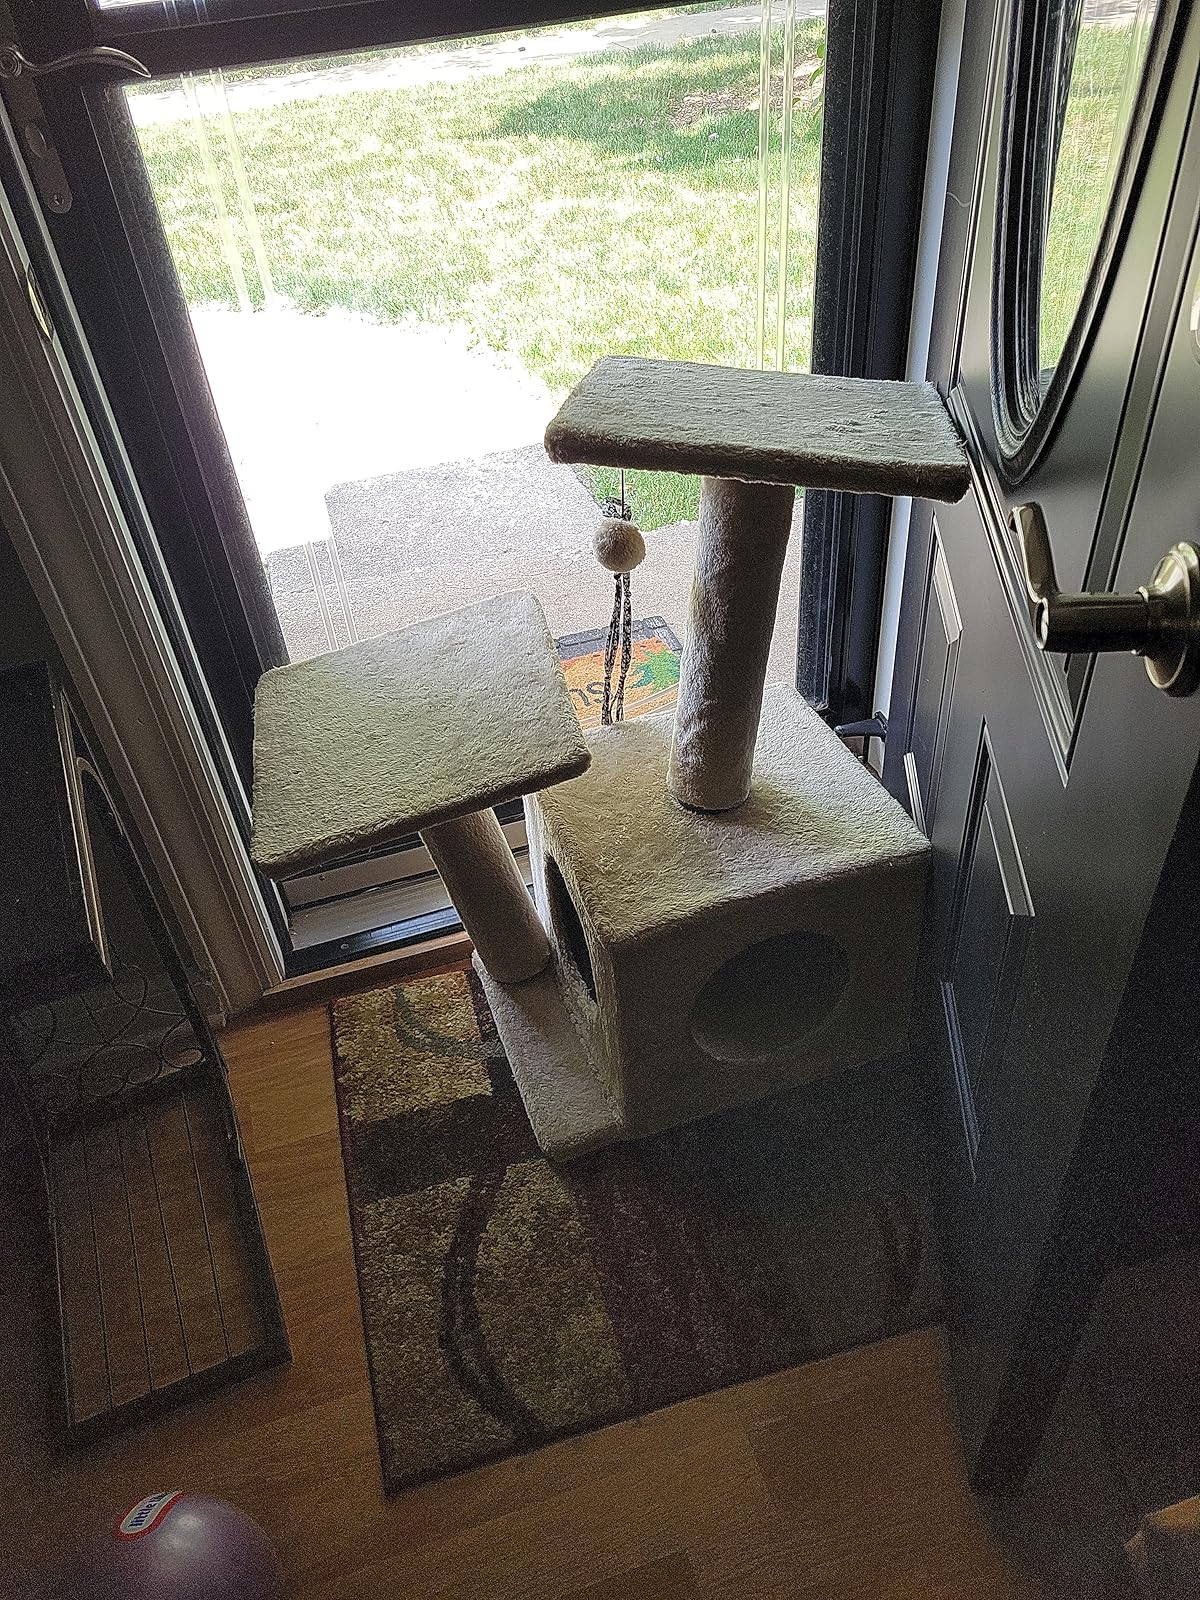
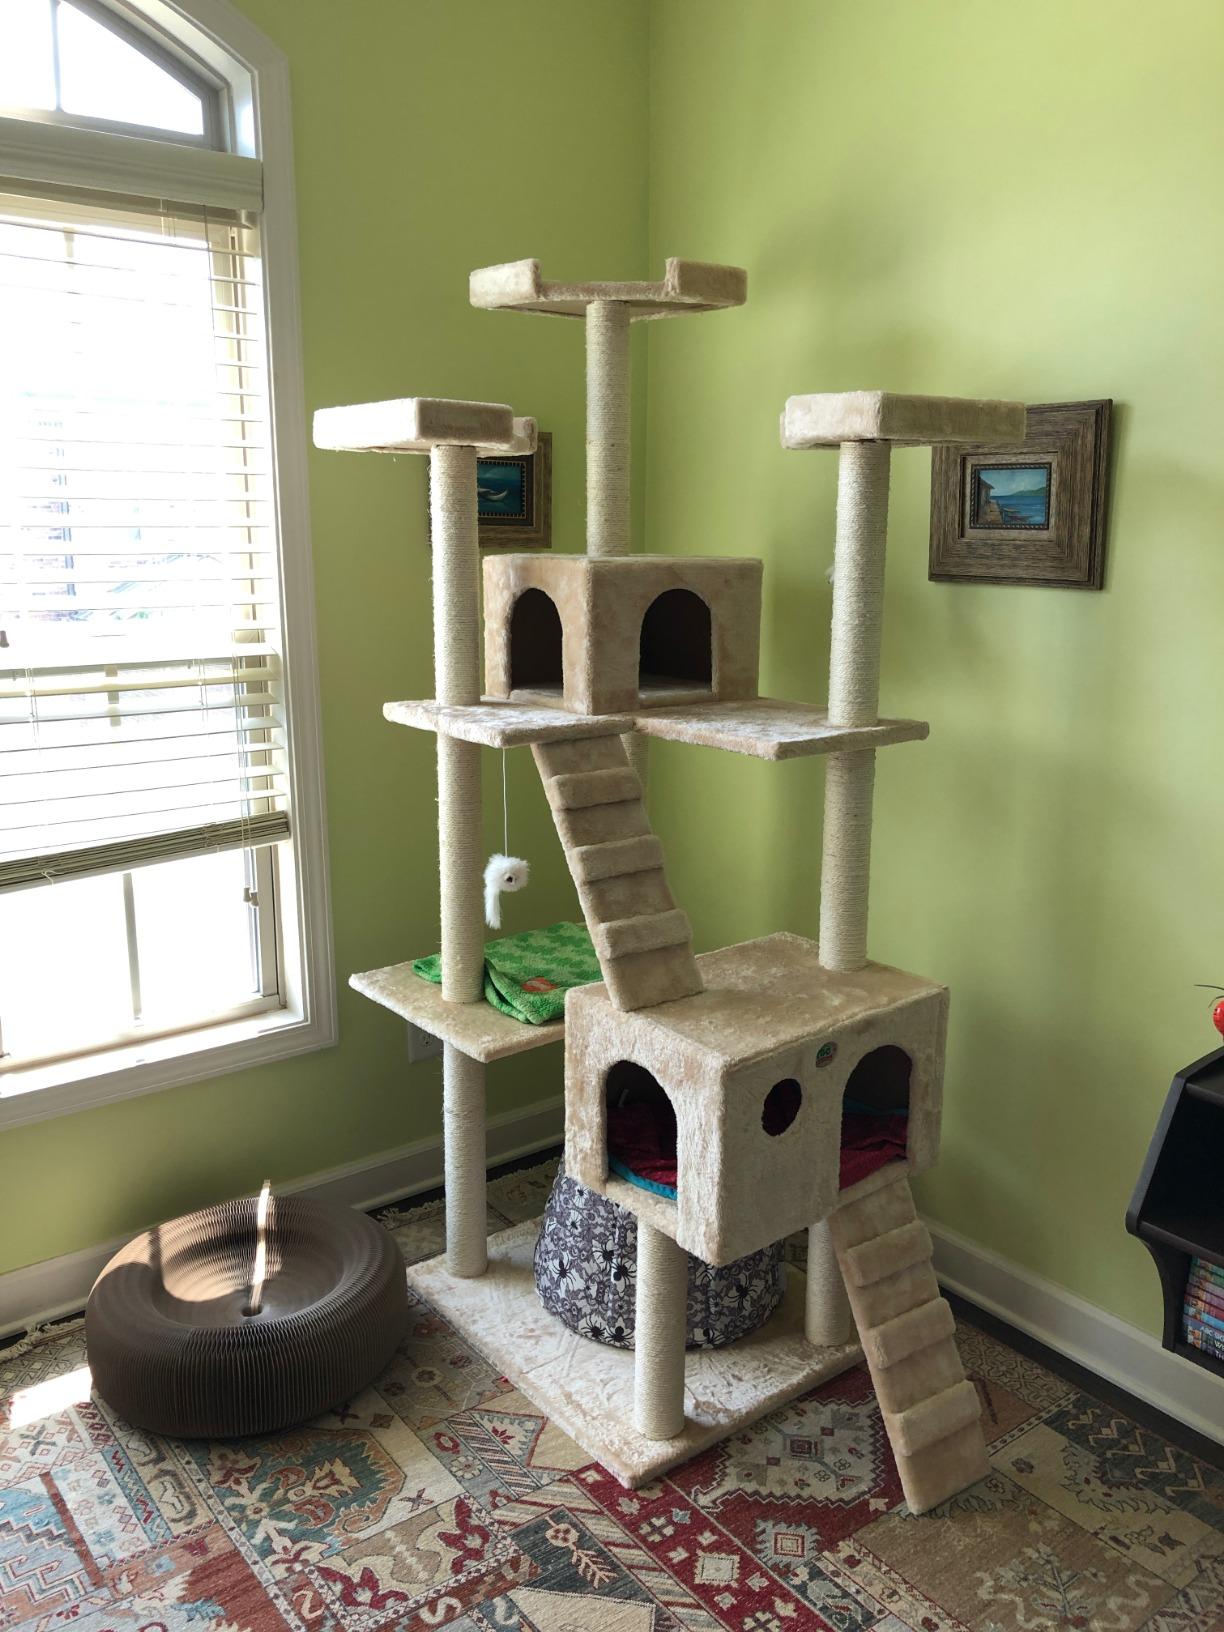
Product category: items_cat tree
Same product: no